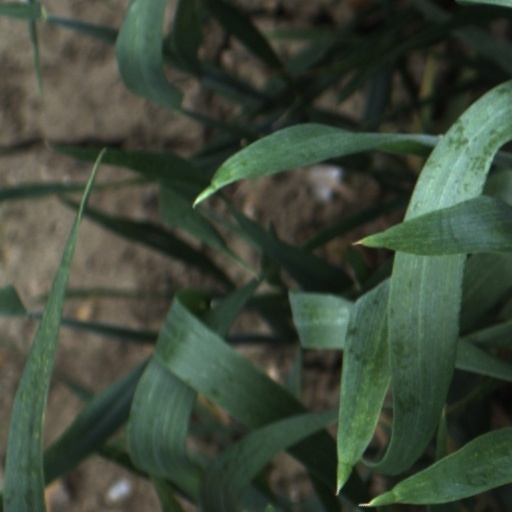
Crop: wheat